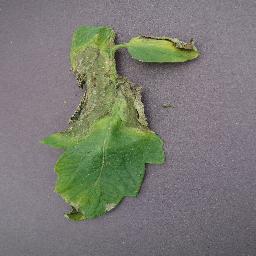
Label: Tomato___Late_blight